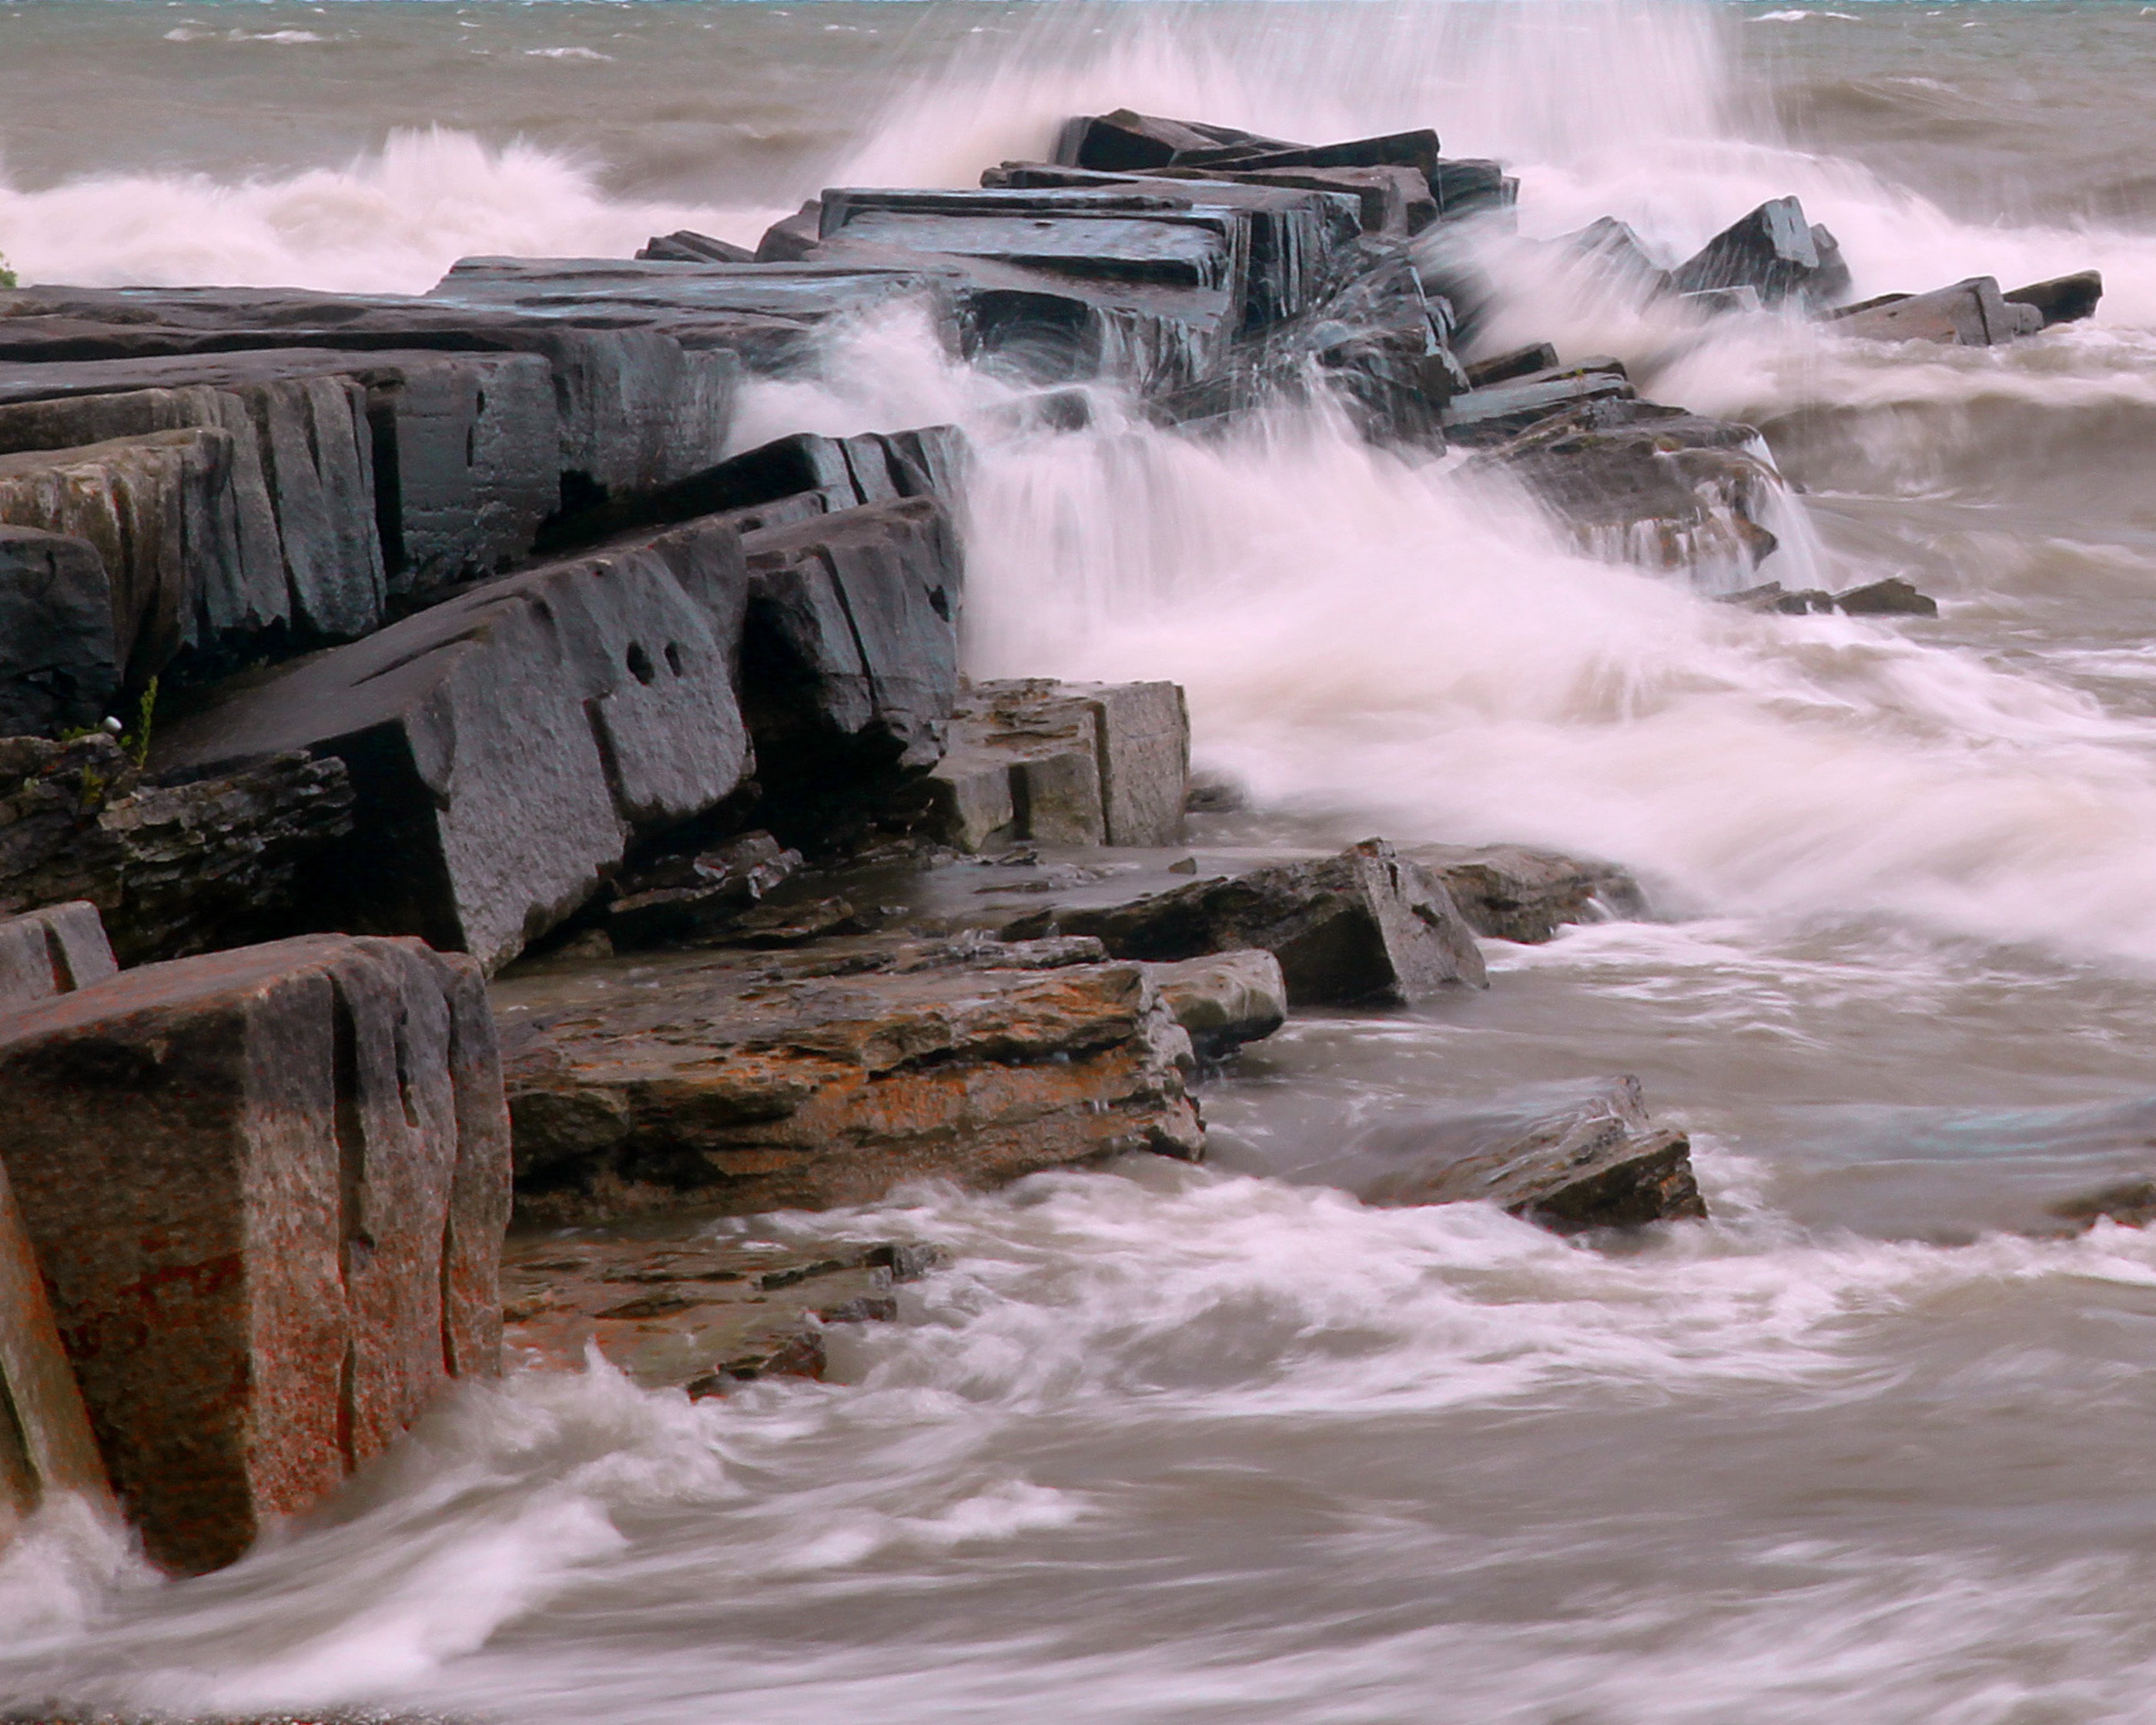
sea, coast, water, nature, rock, ocean, waterfall, winter, shore, wave, lake, river, shoreline, cliff, ice, weather, rapid, harbor, terrain, body of water, rocks, ohio, lakefront, breakwater, water feature, cleveland, breakwall, erie, atmospheric phenomenon, wind wave